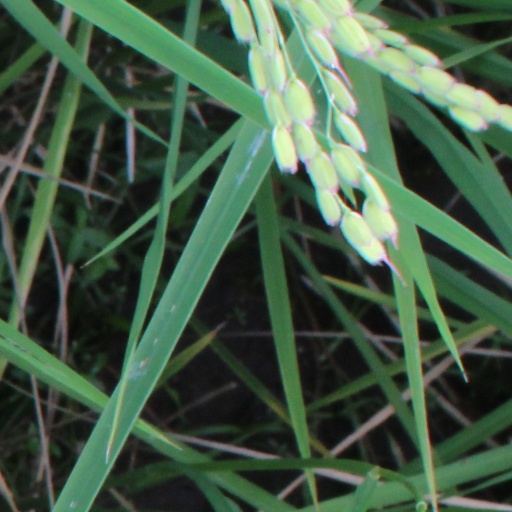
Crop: rice